Dennis Specialist Vehicles

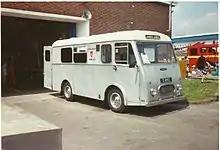
Middlesex ambulance

The decade began with the Great Depression. Diesel engines were in demand for larger commercial vehicles. New Dennis buses were a double-deck Lance and single-deck Lancet. The Dennis Ace, a smaller twenty-seater bus was brought into production in 1933 using the chassis of Dennis's small lorry. The Arrow Minor followed in 1935 and a new Falcon chassis in 1938.